Greenhow

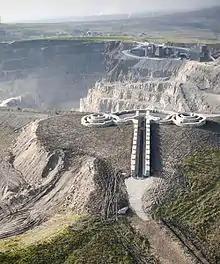
"The Coldstones Cut" by Andrew Sabin

To the east of the village is Coldstones Quarry, operated by Heidelberg Materials. The quarry is unusual in that it is located on high ground and is not easy to observe from above like most other quarries in the Yorkshire Dales. The quarry produces of limestone aggregate per year, with most being used in West and North Yorkshire. Small amounts of fluorspar are also won from the limestone which is sent to Derbyshire for processing. A large public artwork, "The Coldstones Cut", created by the artist Andrew Sabin, was opened in 2010 and received the 2011 Marsh Award for Excellence in Public Sculpture.